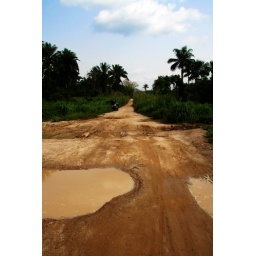
Coming up to a stranded truck on a dirt road somewhere in Sierra Leone, West Africa.